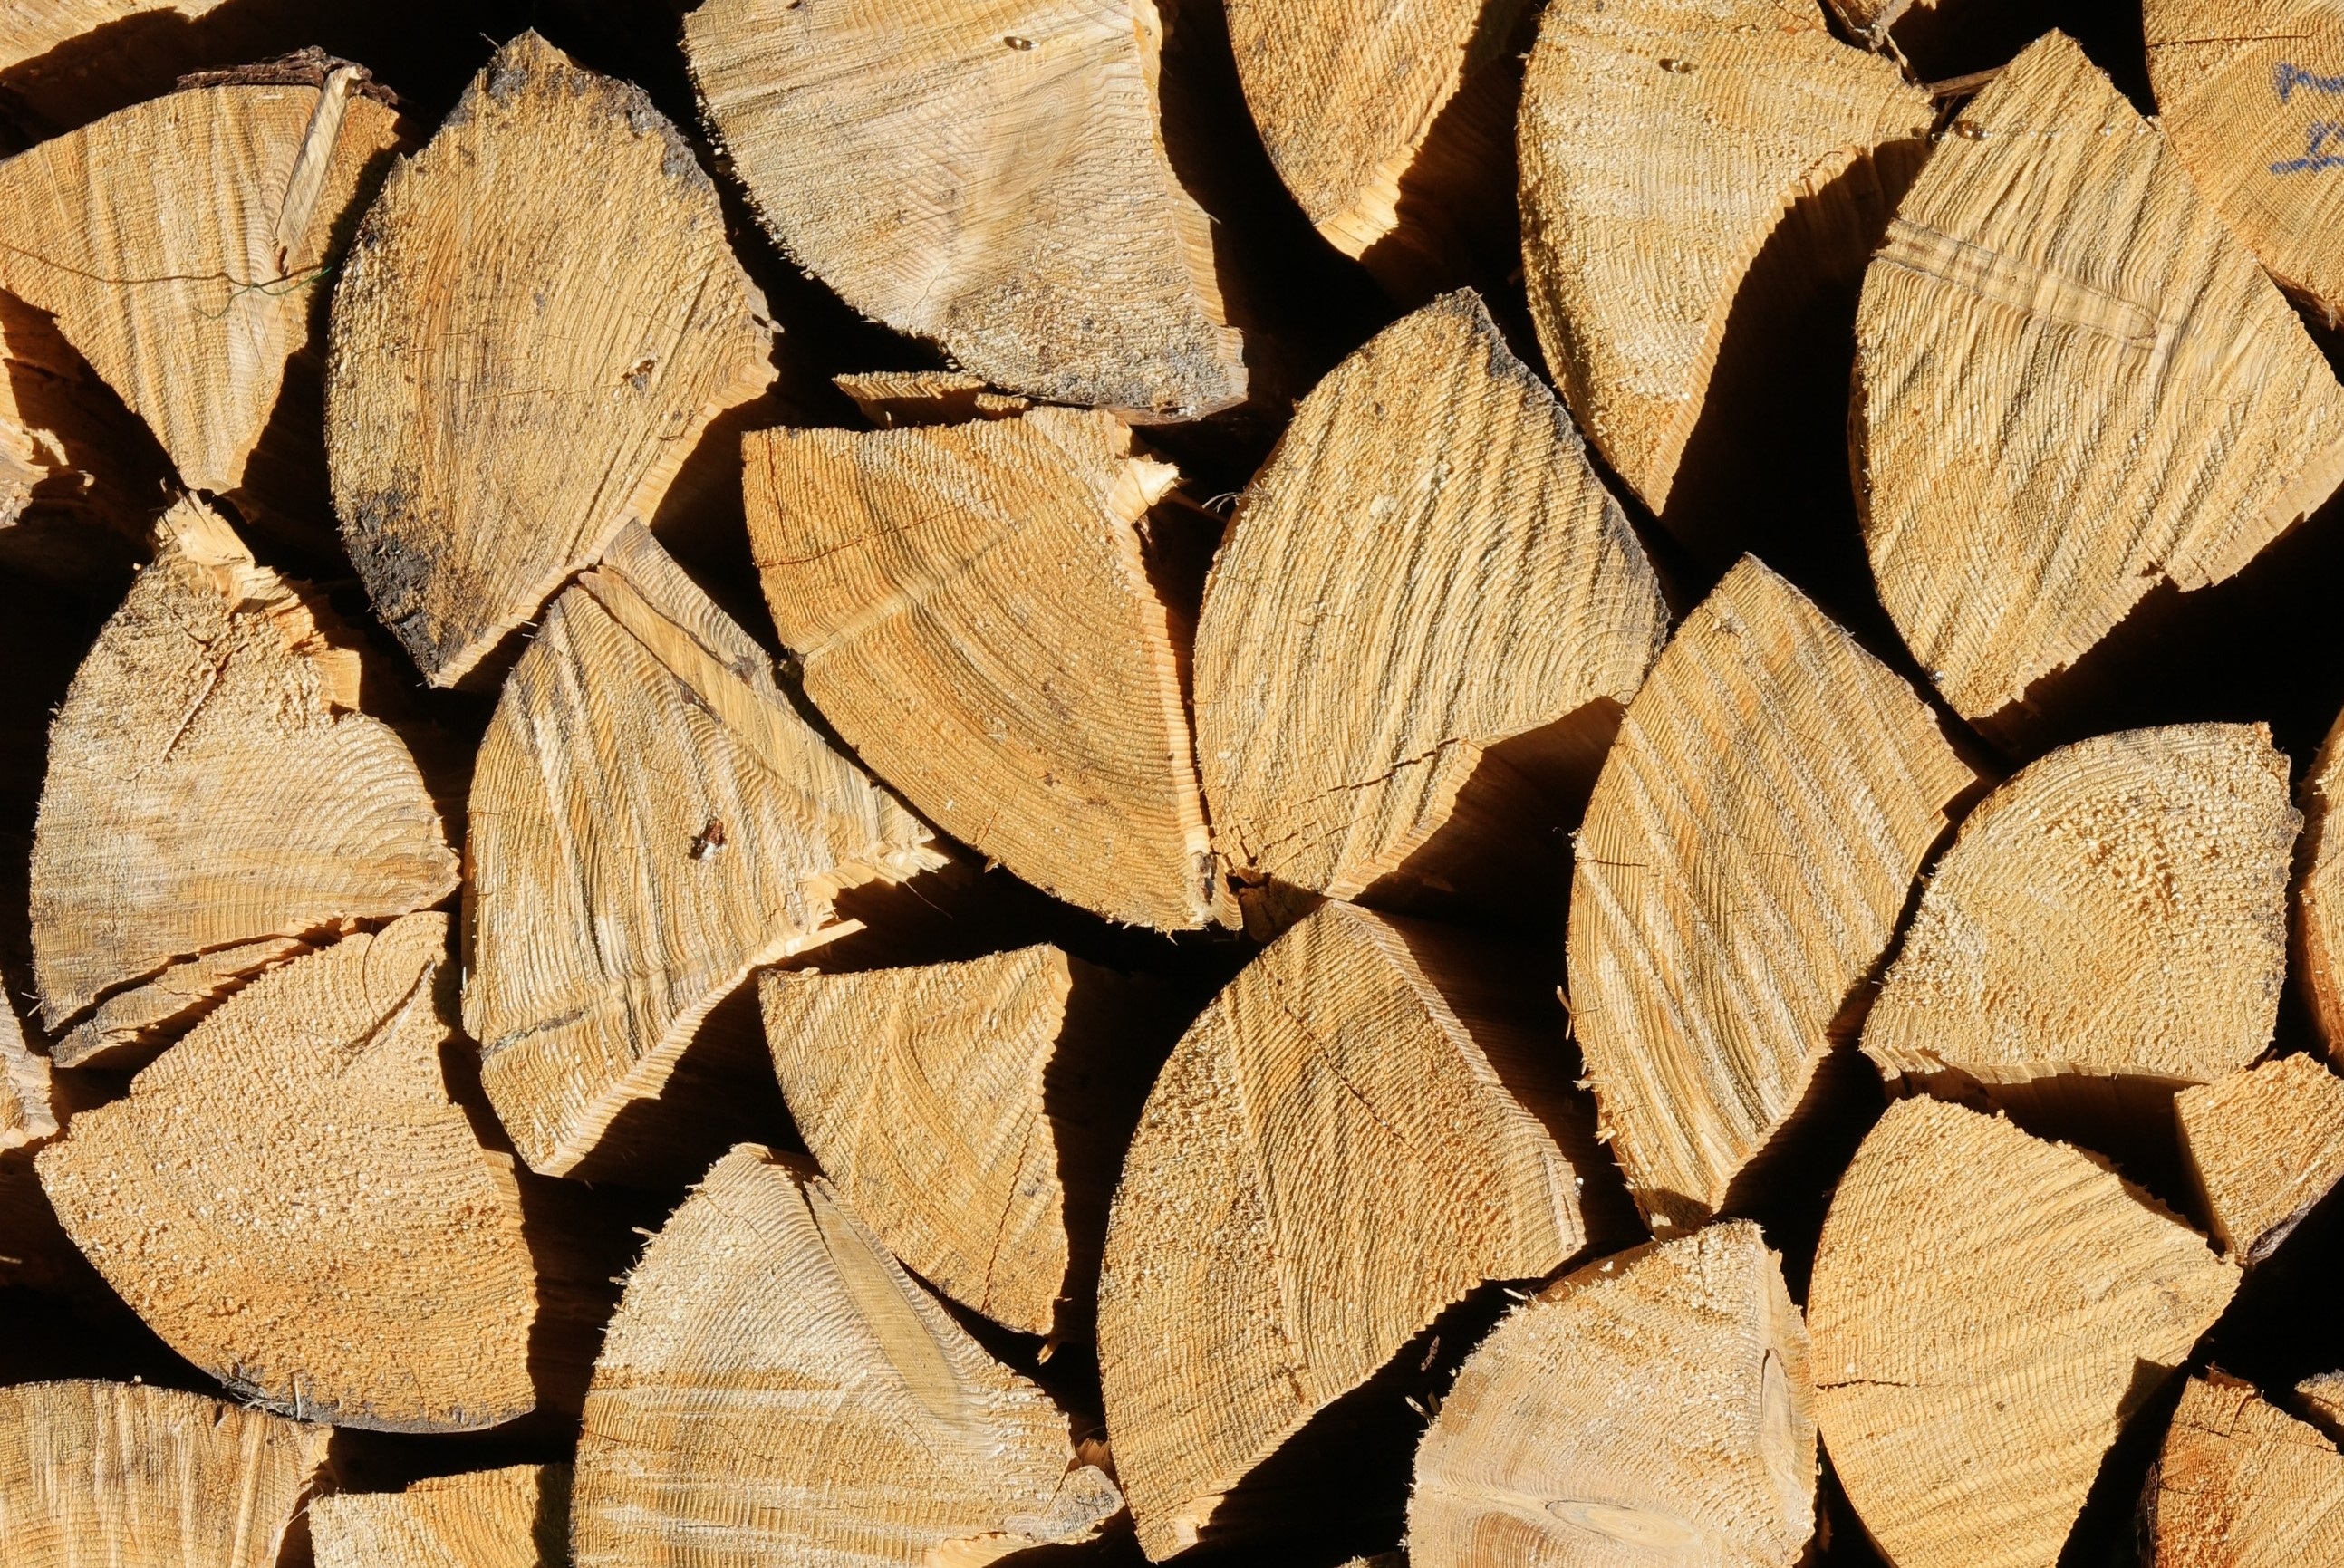
tree, branch, plant, wood, texture, leaf, trunk, log, pattern, line, autumn, brown, soil, firewood, stack, design, stacked, stock, combs thread cutting, holzstapel, pile of wood